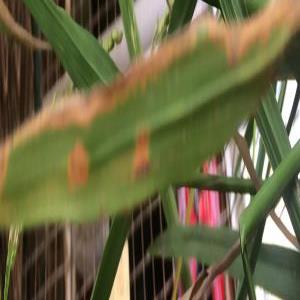
Disease: Bacterialblight